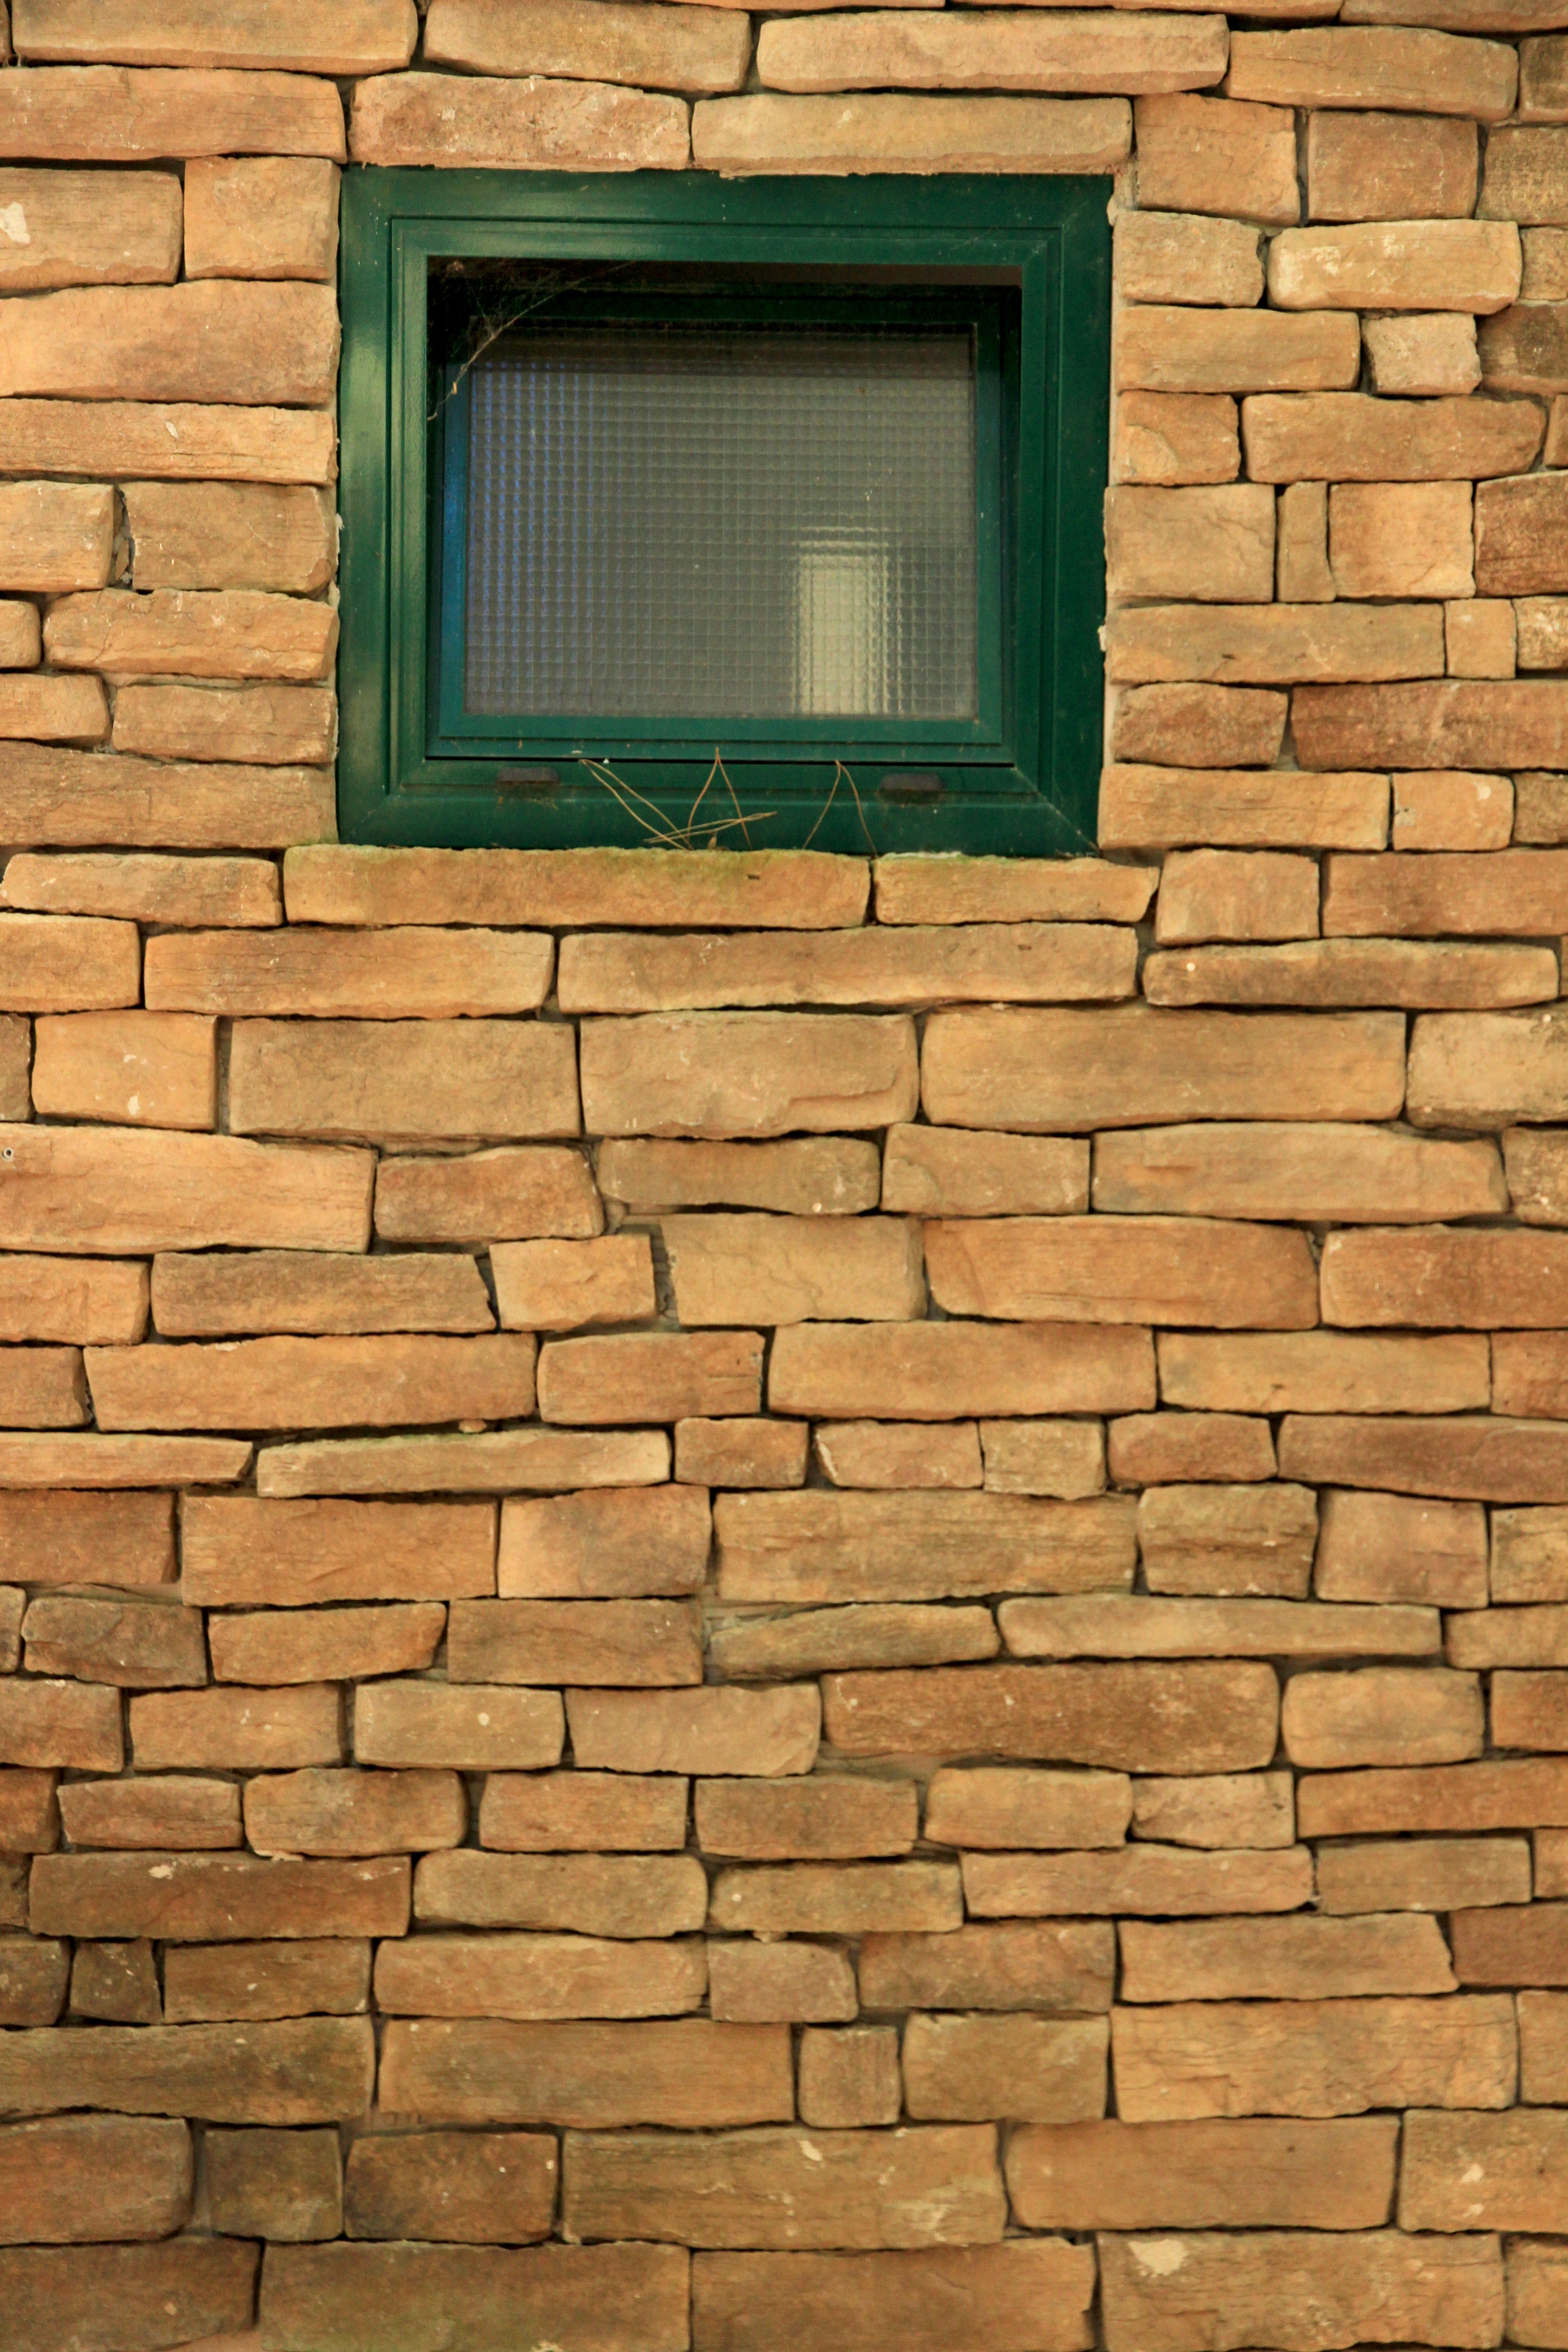
structure, wood, floor, window, wall, stone wall, brick, material, stones, brickwork, flooring